Howard Arman

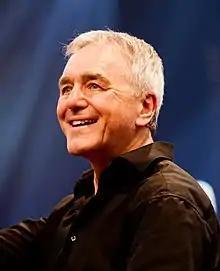
Howard Arman in 2018

Howard Arman (born 1954 in London) is an English choral conductor and opera director. He won the Handel Prize of the Handel Festival, Halle, in 1996, shaped the festival's orchestra and conducted operas of George Frideric Handel. He is a conductor of the Theater and Philharmonie Thüringen, also the Luzerner Theater. Since 2017 he is the Director of the Bayerische Rundfunk Chor.